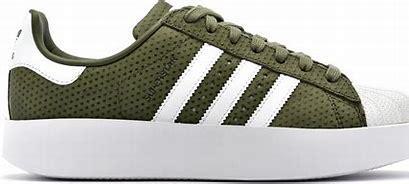
Brand: Adidas
Model: Superstar Bold